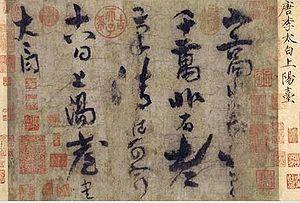
La littérature chinoise a une place à part dans l'histoire de l'humanité, étant donné le culte réservé à la chose écrite en Chine et le caractère unique des caractères chinois, qui tirent leur origine de rites divinatoires et se différencient radicalement des systèmes phonétiques utilisés dans la majorité des autres langues.